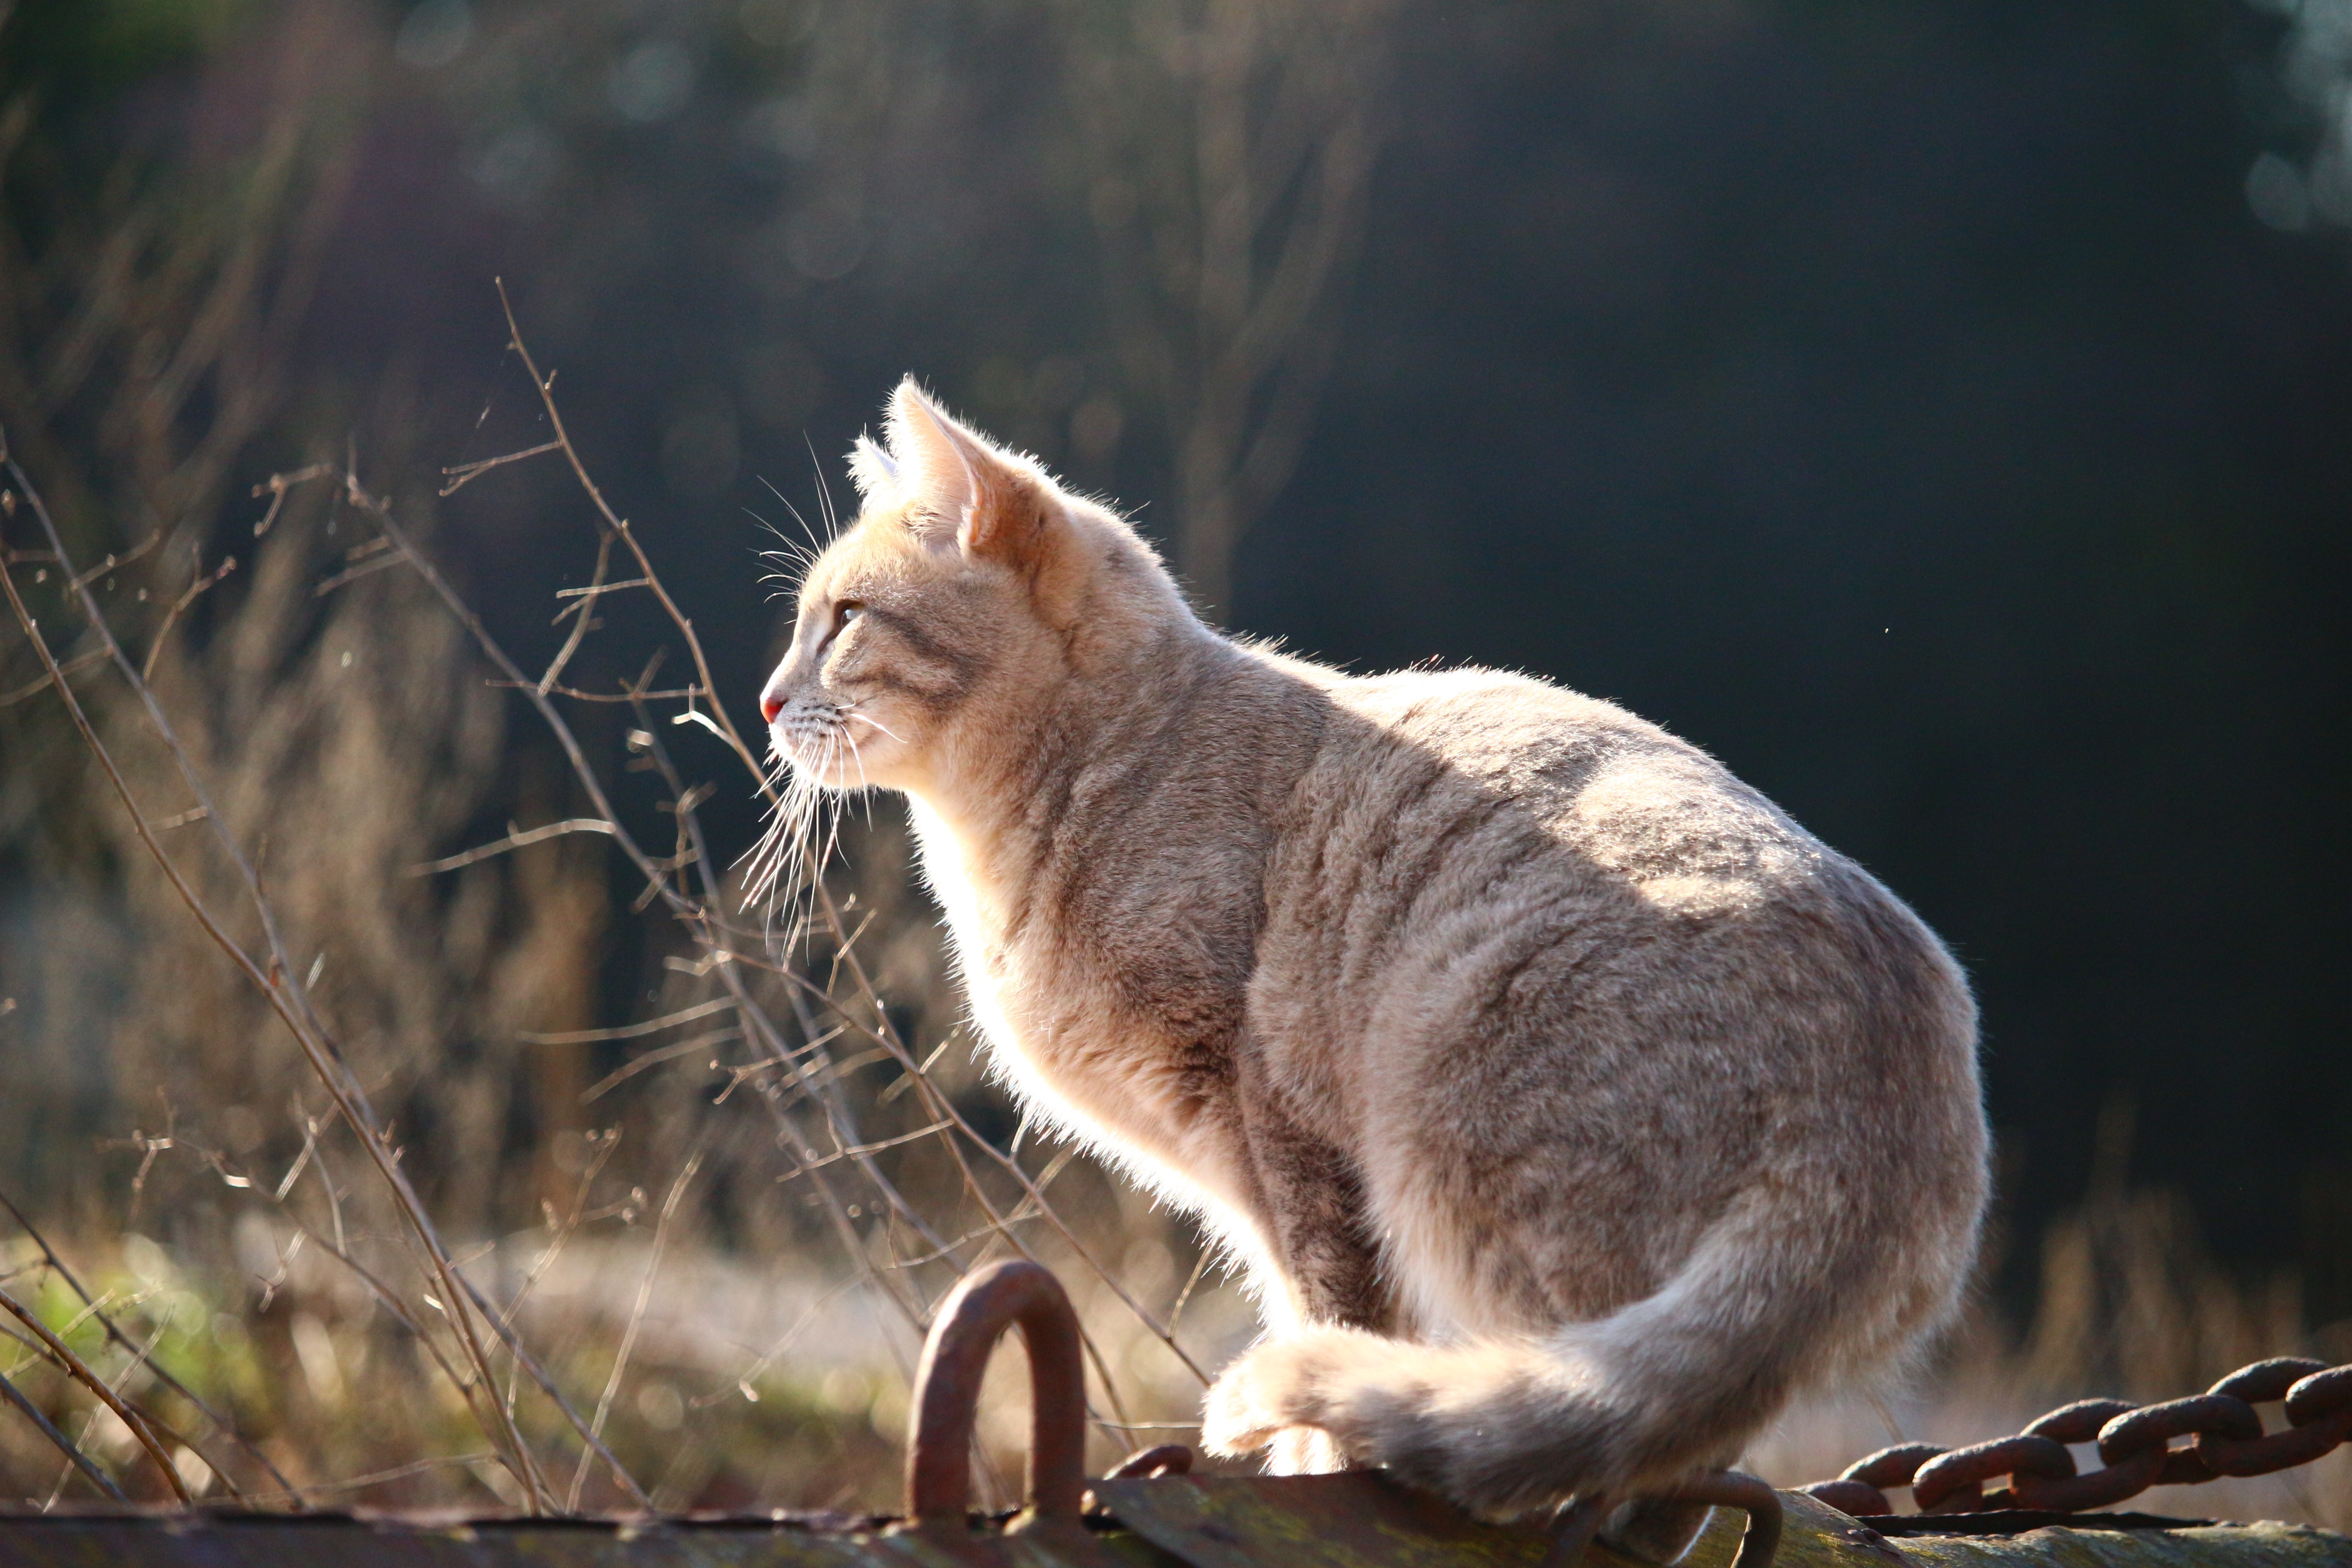
nature, wildlife, kitten, cat, mammal, fauna, whiskers, moustache, vertebrate, mieze, cougar, siamese cat, breed cat, puma, mackerel, cat face, cat portrait, wild cat, small to medium sized cats, cat like mammal